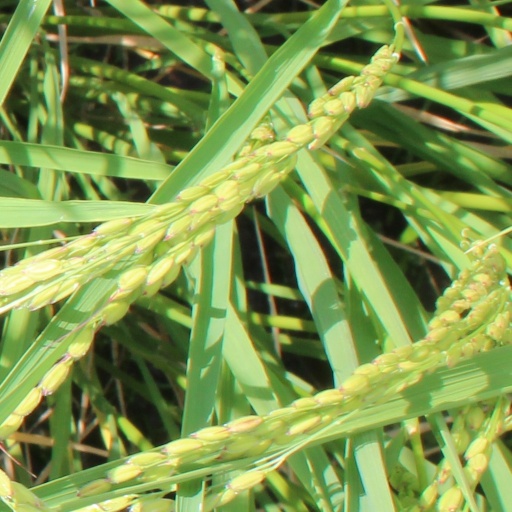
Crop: rice